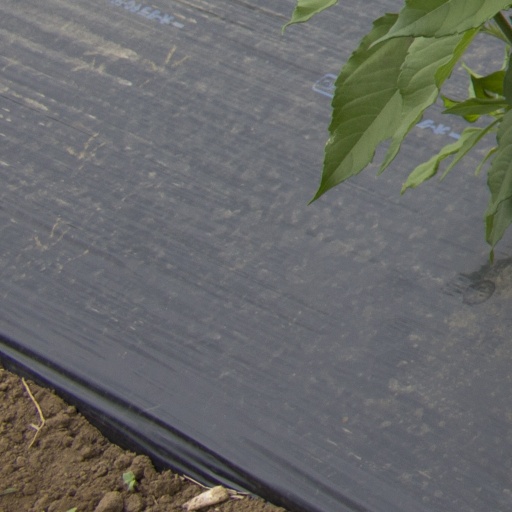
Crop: Jerusalem artichoke